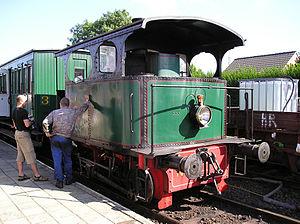
La série 90/91 est une série de locotracteurs diesel destinés à la remorque de convois courts : manœuvre de locomotives et desserte de raccordements industriels pour le compte de la SNCB. Elles ont de nombreuses cousines au sein d'entreprises privées belges ou étrangères raccordées au rail, parmi lesquelles Fina ou l'Arbed.
Le Chemin de fer à vapeur Termonde - Puers est le nom d'une association active dans la promotion et la préservation du patrimoine ferroviaire Belge au sens large. Elle exploite la ligne 52 qu'elle loue à Infrabel, le propriétaire formel des lignes de chemin de fer belges.